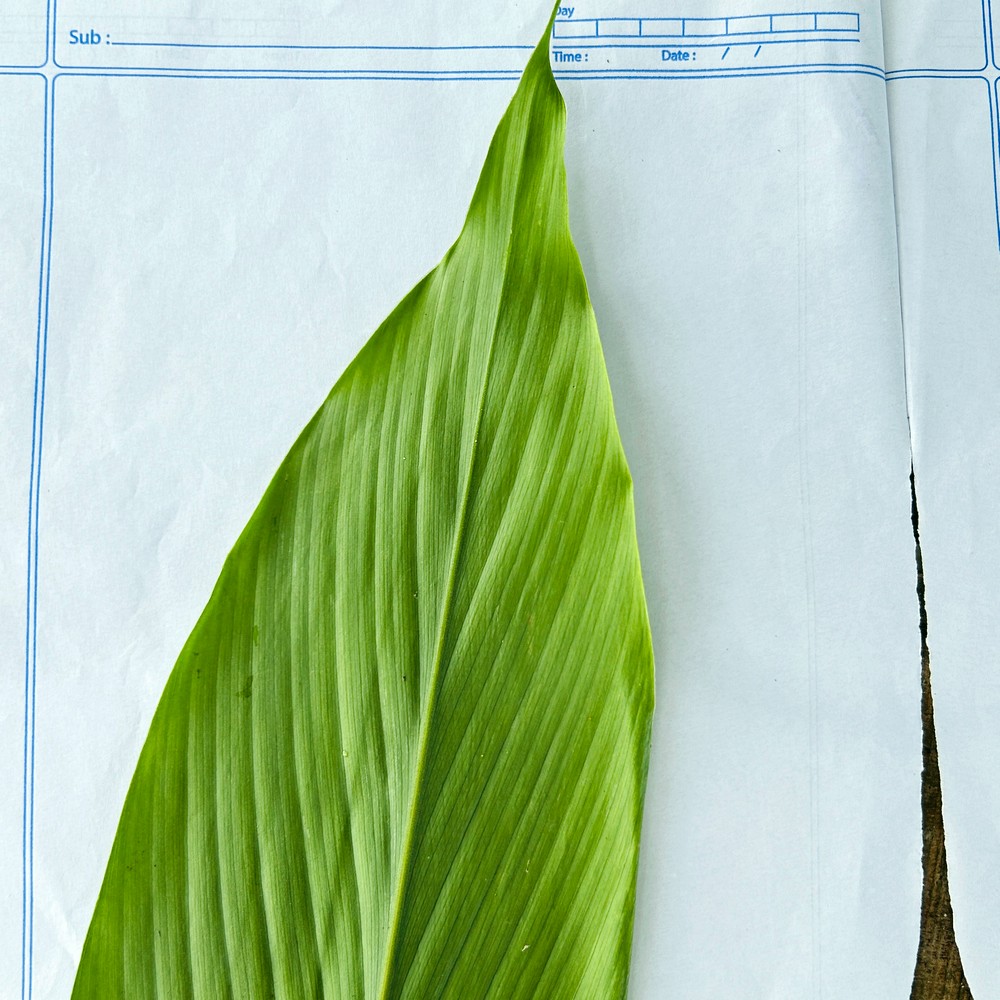
Label: Healthy Leaf